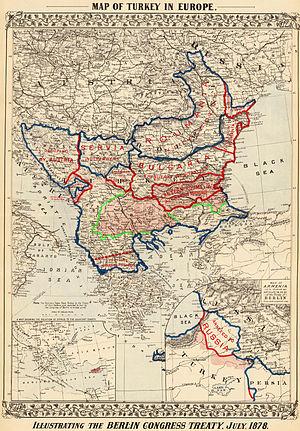
L'insurrection d'Ilinden–Préobrajénié, appelée également insurrection de la Saint-Élie et de la Transfiguration, est un soulèvement populaire de la population de la Macédoine et de la Thrace qui a éclaté le 2 août 1903. Il est mené par les habitants de la Macédoine historique qui réclamaient leur indépendance vis-à-vis de l'Empire ottoman. La Macédoine est alors, depuis l'indépendance de la Serbie et de la Bulgarie en 1878, le dernier territoire européen non-turc inclus dans l'Empire.